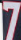
Number: 7